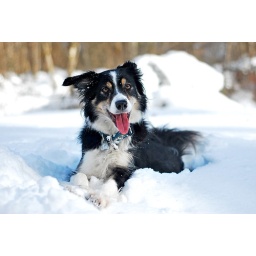
sitting in the hole she's dug while going after her rock